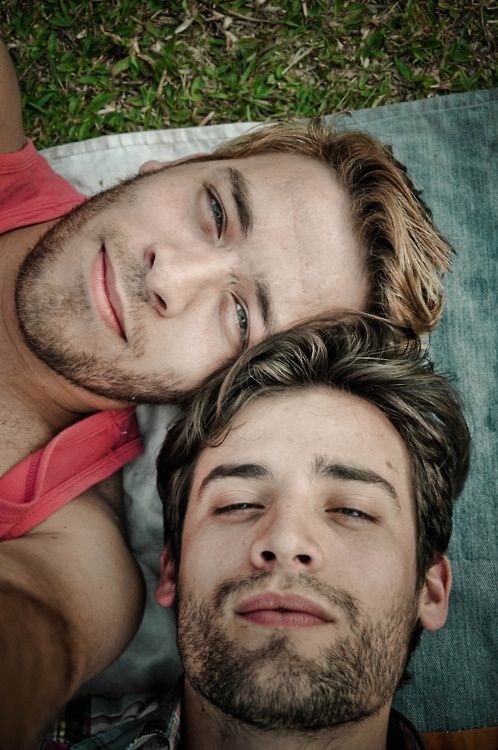
Label: Colored